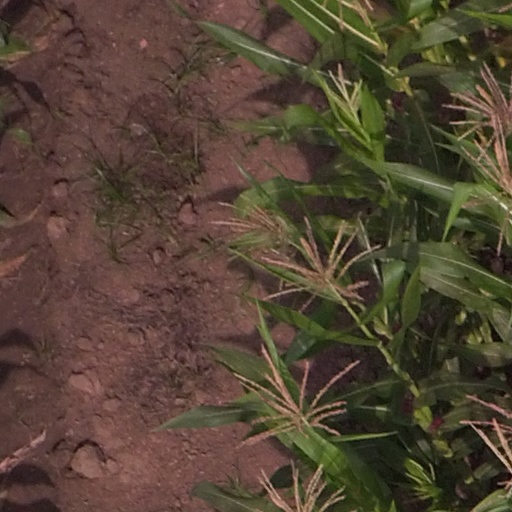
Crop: maize; corn